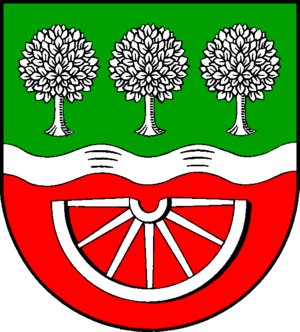
Groß Buchwald
Coat of arms of Groß Buchwald
Groß Buchwald er en kommune og en by i det nordlige Tyskland, beliggende i Amt Bordesholm i den sydøstlige del af Kreis Rendsborg-Egernførde. Kreis Rendsborg-Egernførde ligger i den centrale del af delstaten Slesvig-Holsten.